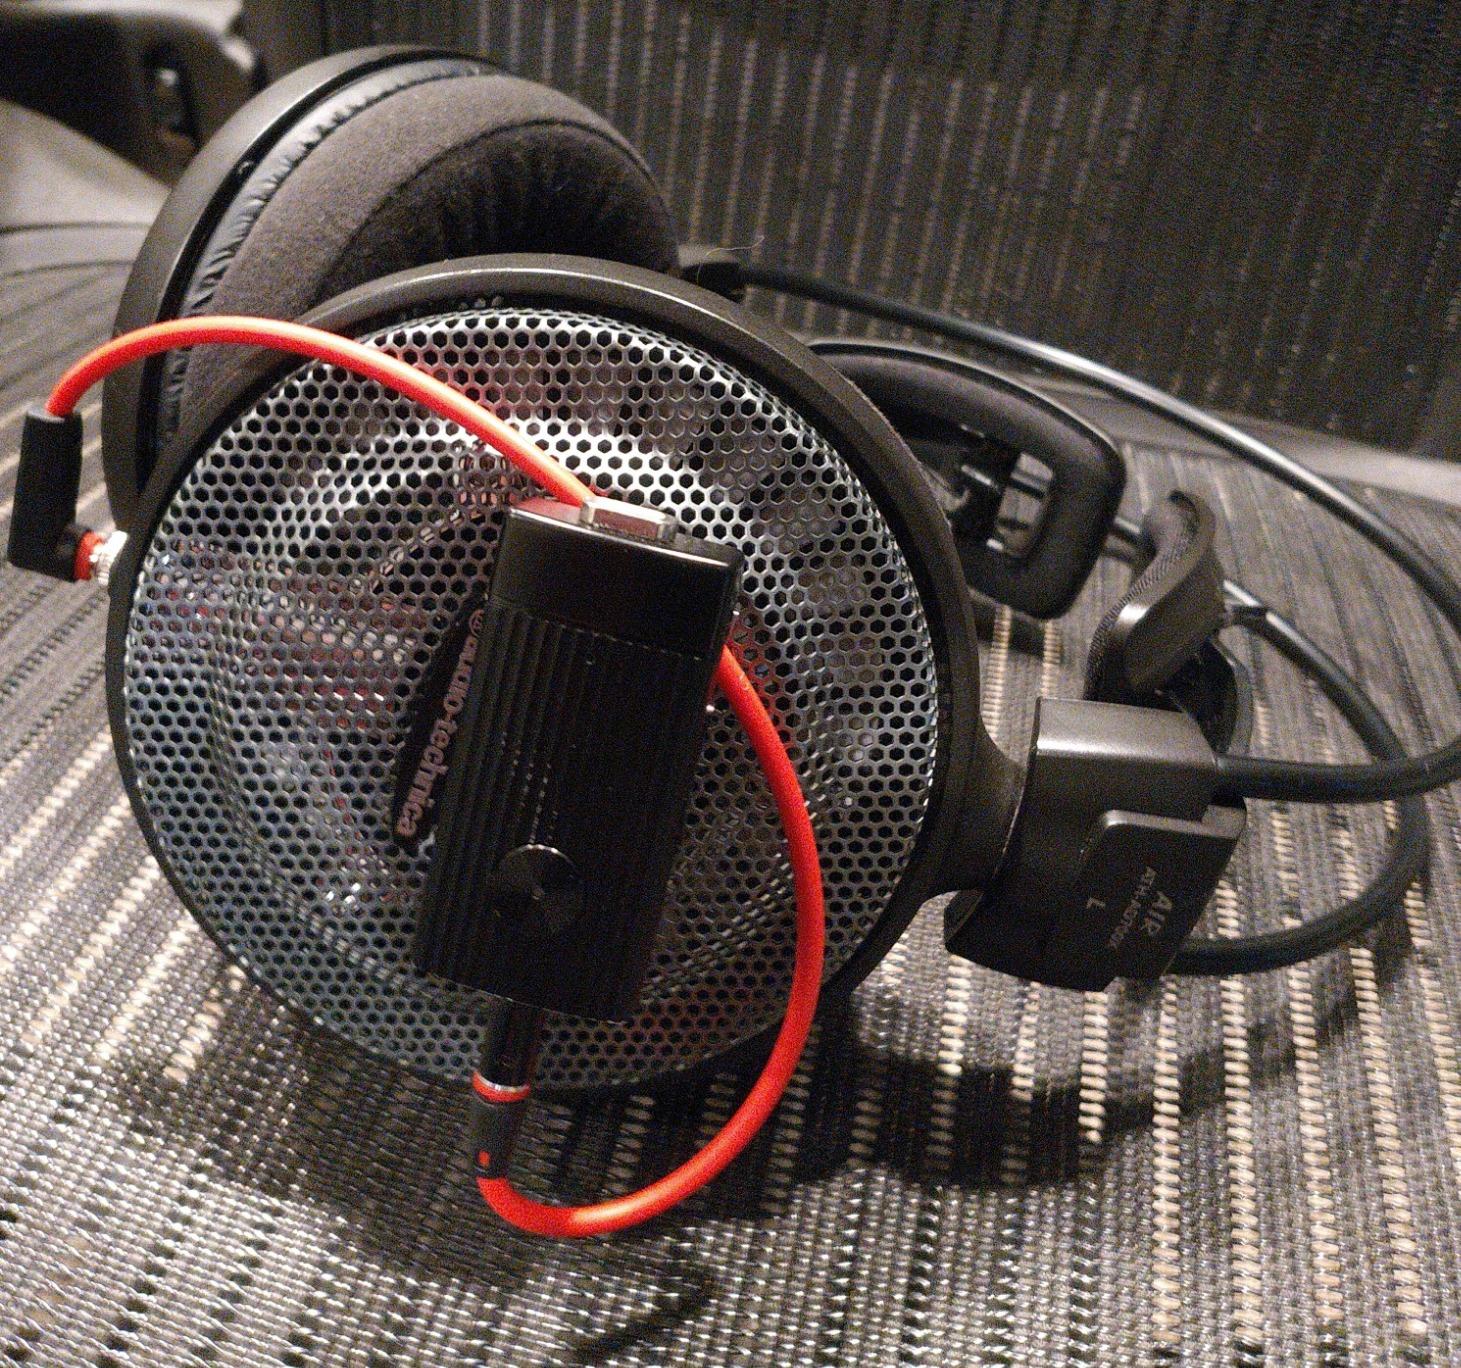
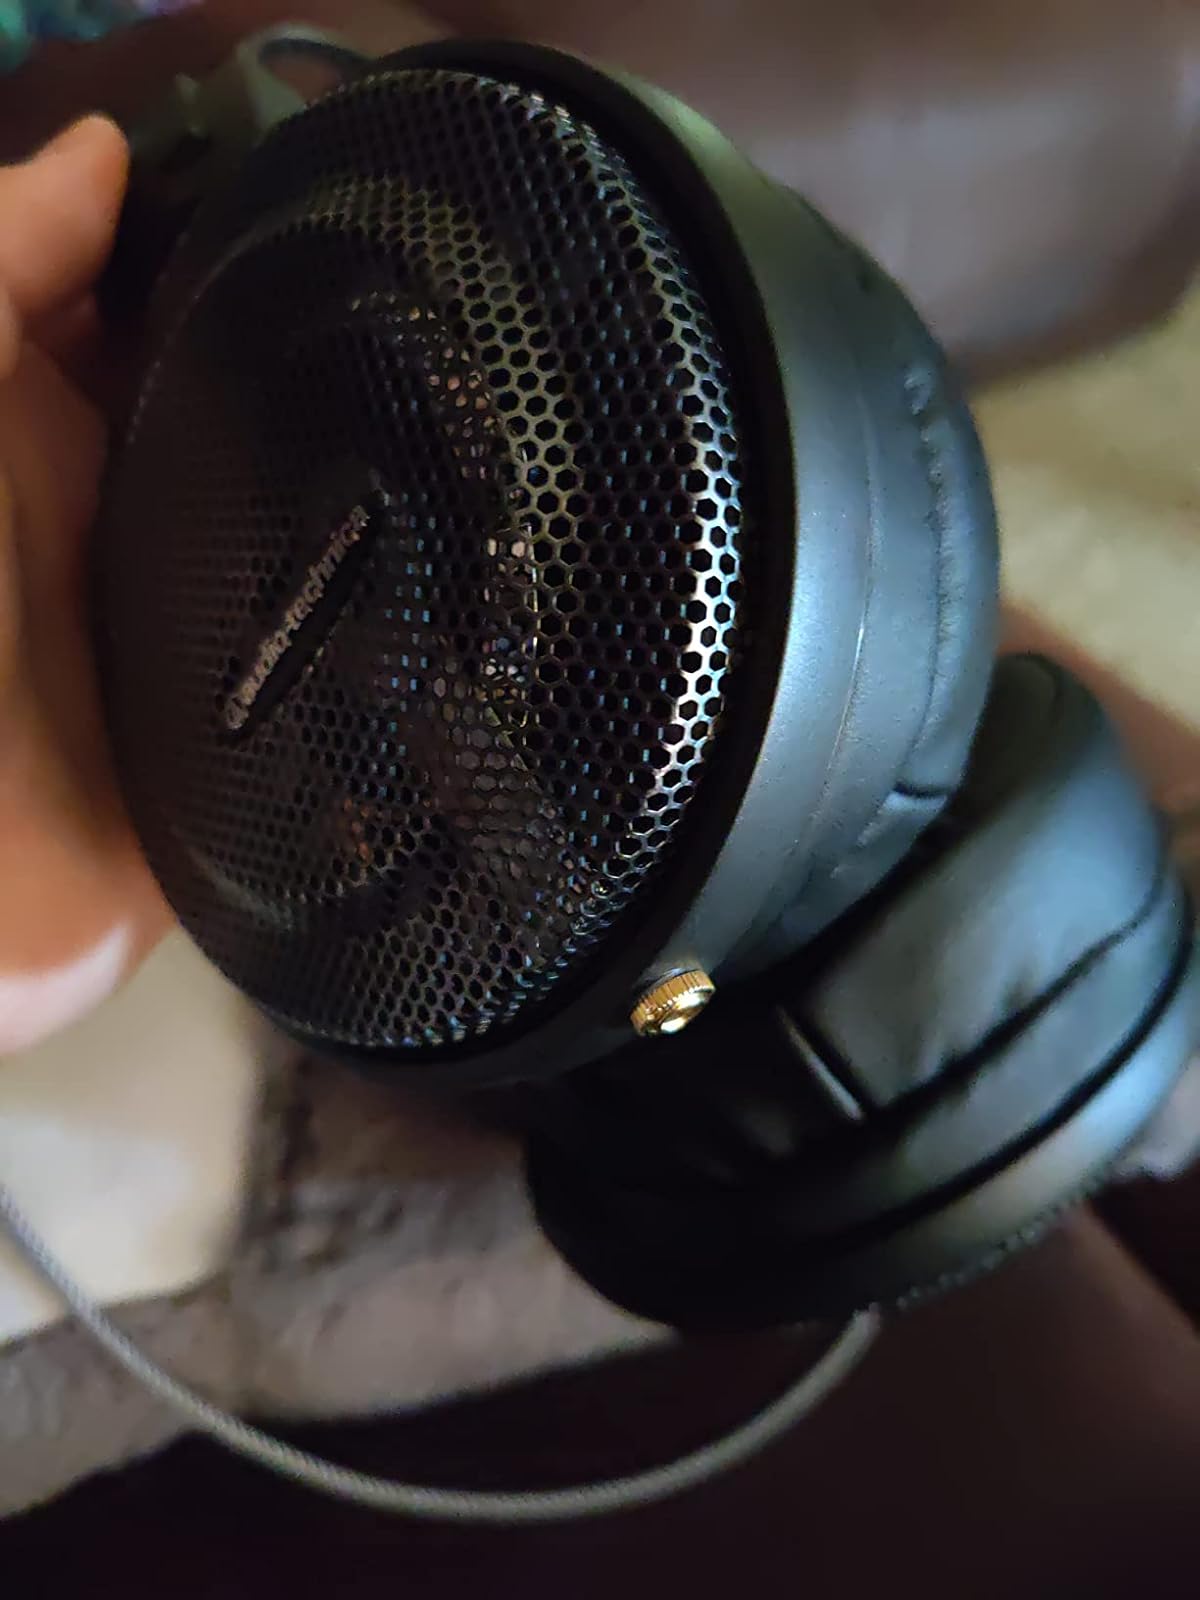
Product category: headphones
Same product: yes